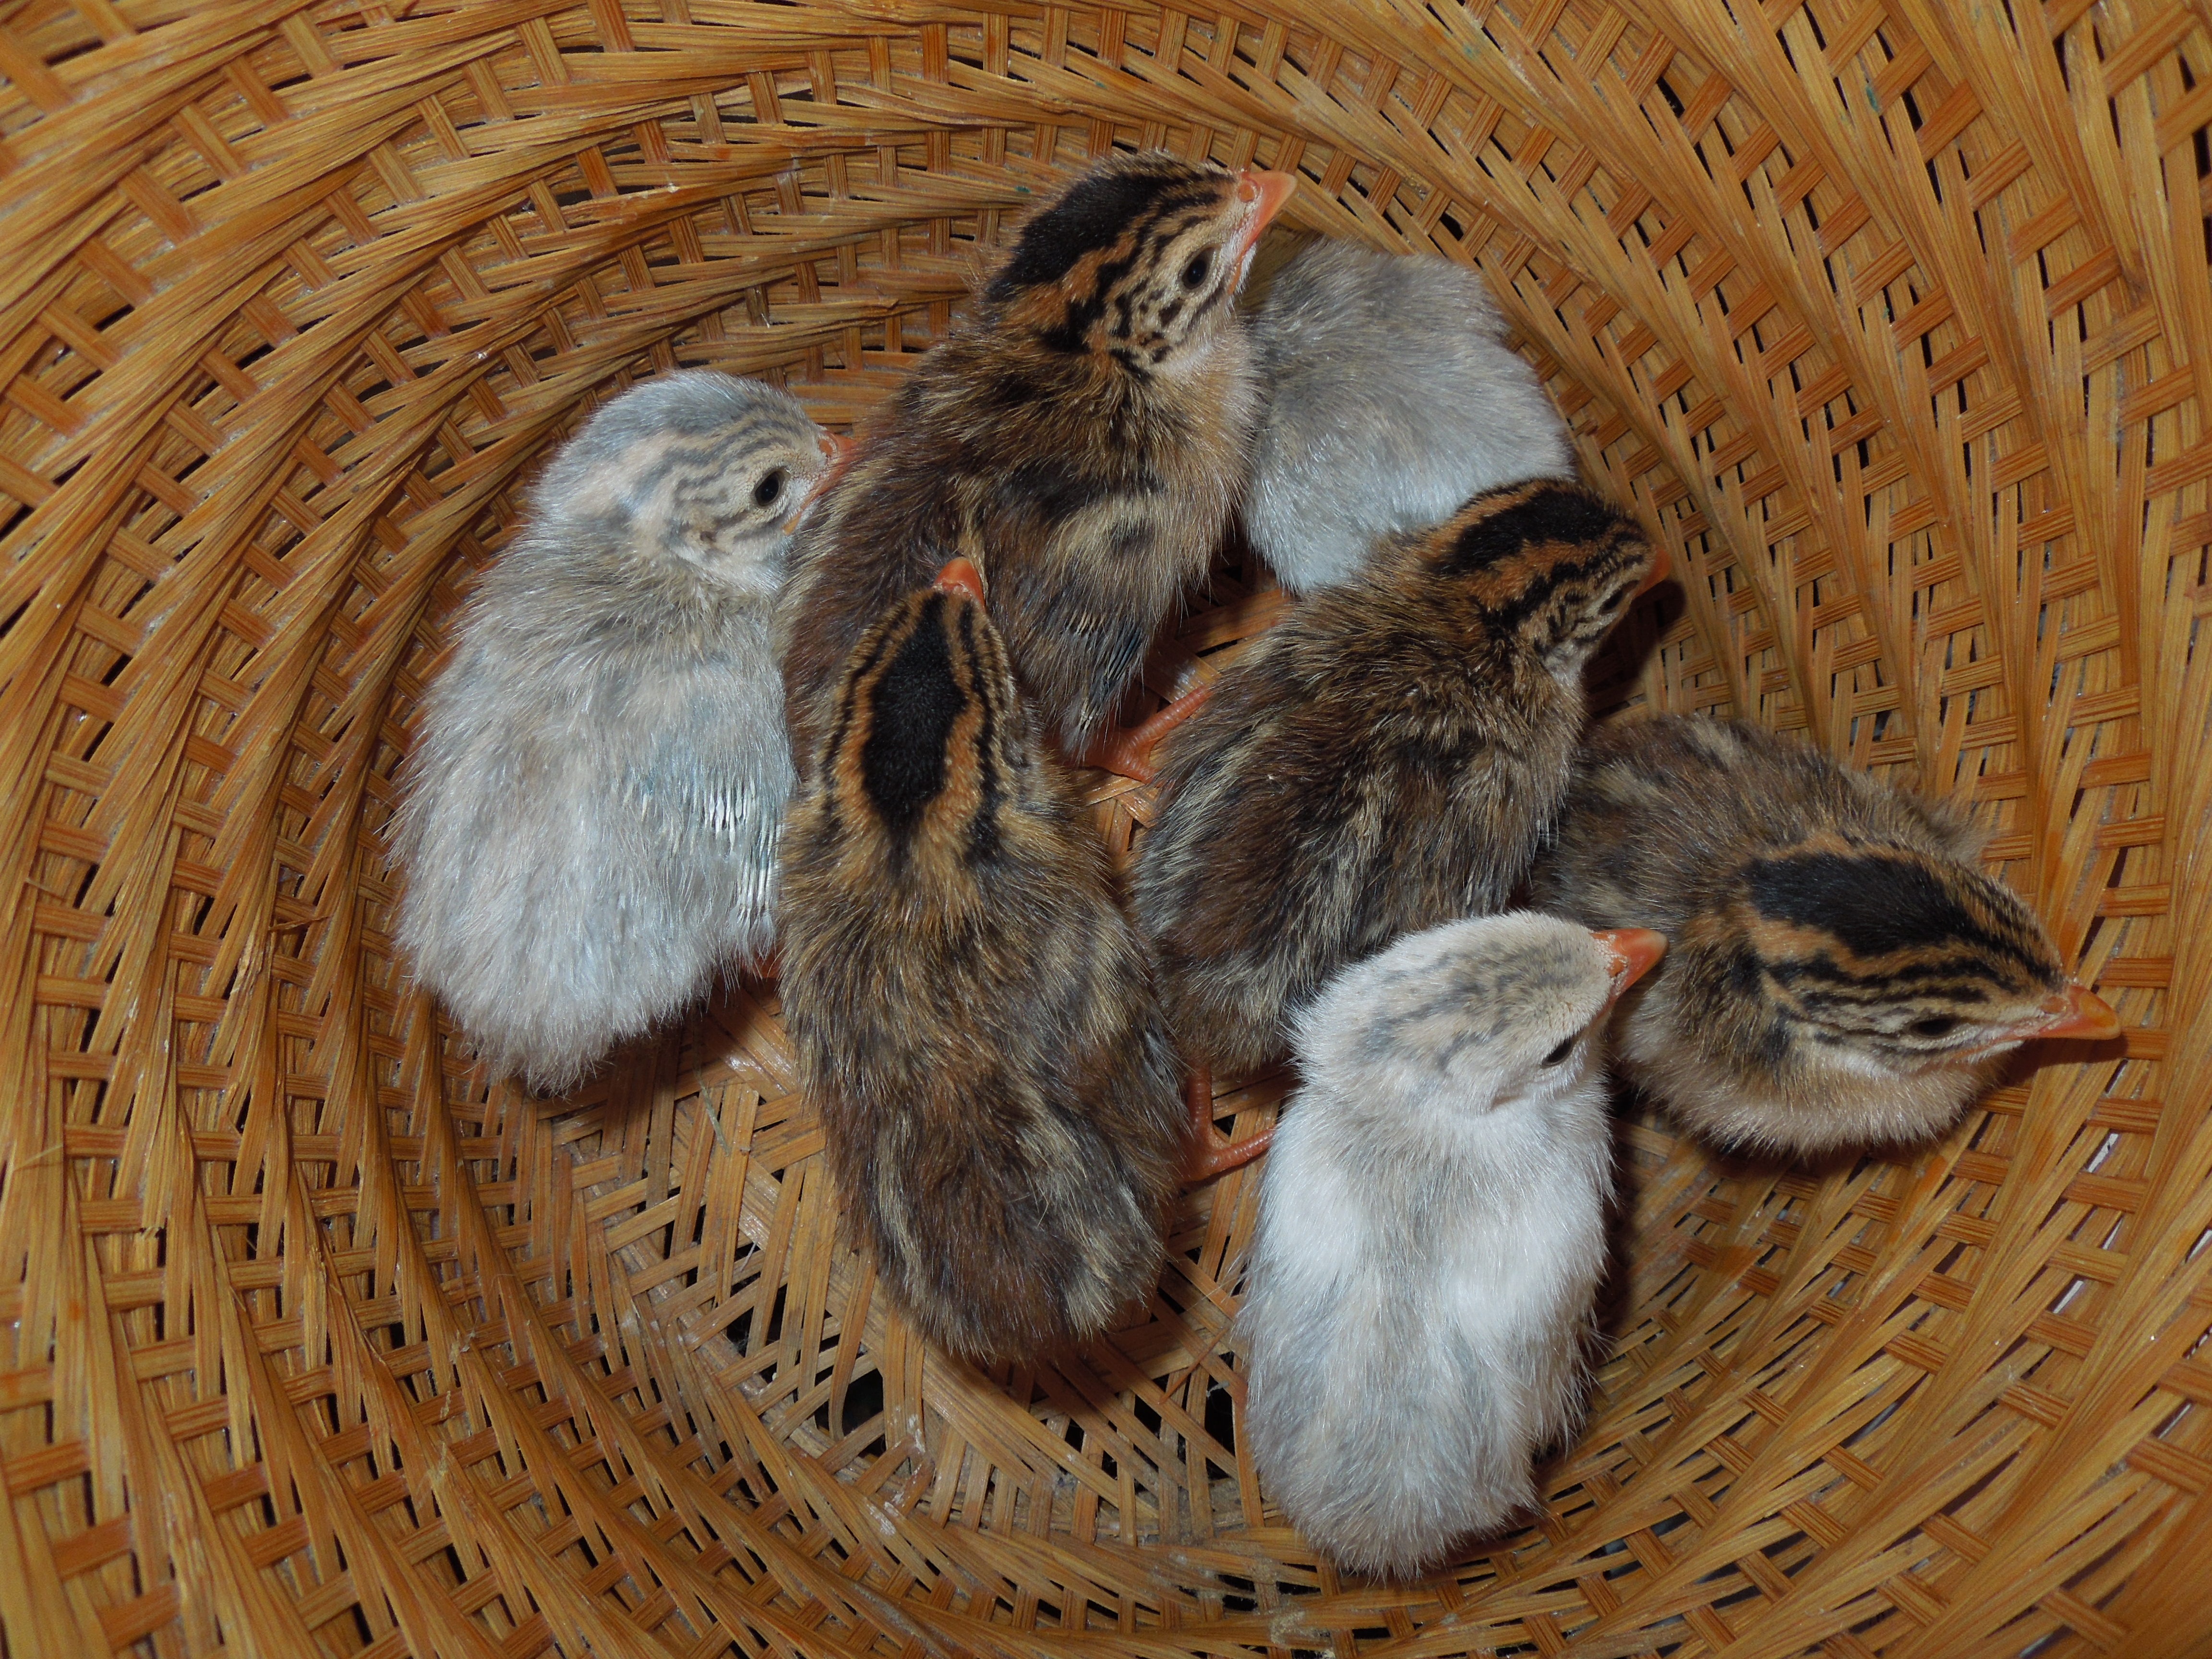
bird, white, farm, animal, wildlife, beak, livestock, baby, feather, fowl, fauna, rabbit, poultry, hen, newborn, vertebrate, domestic, chicks, brood, guinea fowl, guineafowl, perching bird, degu, rabits and hares, keets, guineas, guinea foul, guineahen